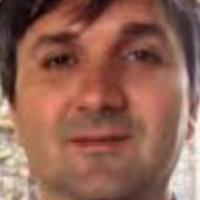
Age group: age 41-55